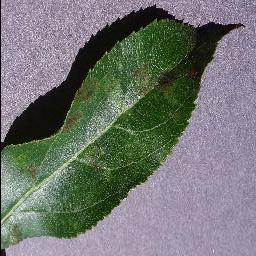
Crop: apple
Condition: scab